FSC Mariupol

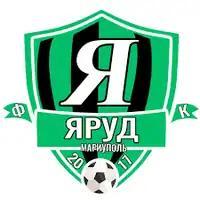
Logo of Yarud in 2020–2022

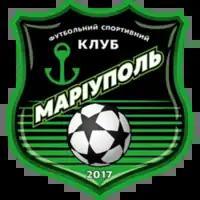
Logo of Mariupol in 2022–2023

FSC Mariupol is a Ukrainian professional football club based in the city of Mariupol. The team currently plays in the Ukrainian First League.